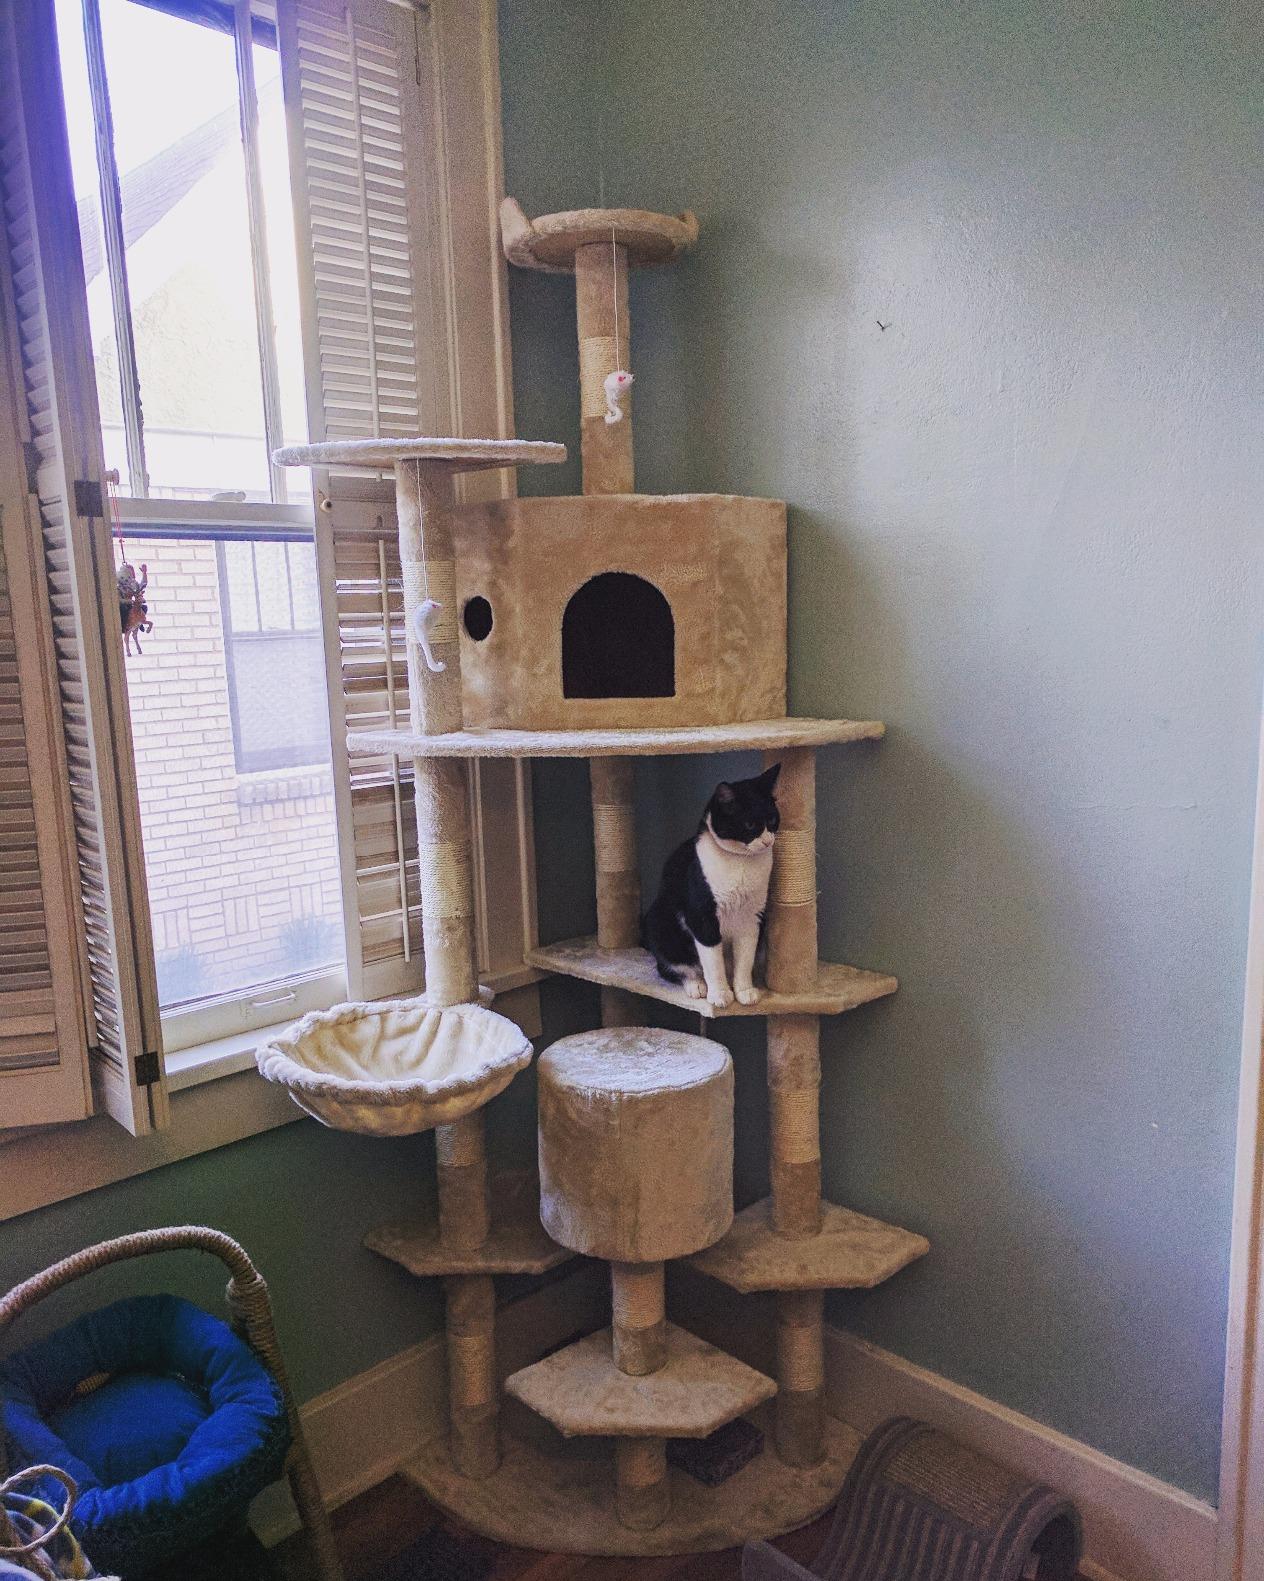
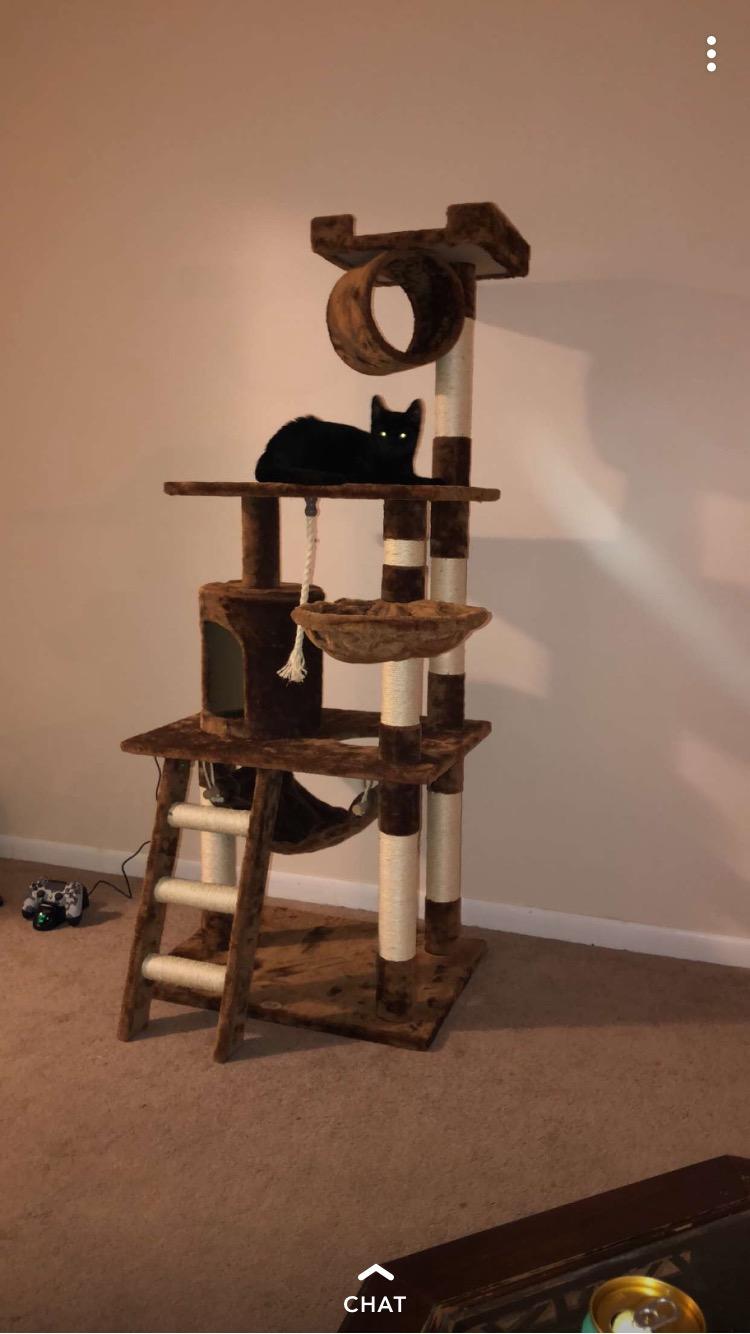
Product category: items_cat tree
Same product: no